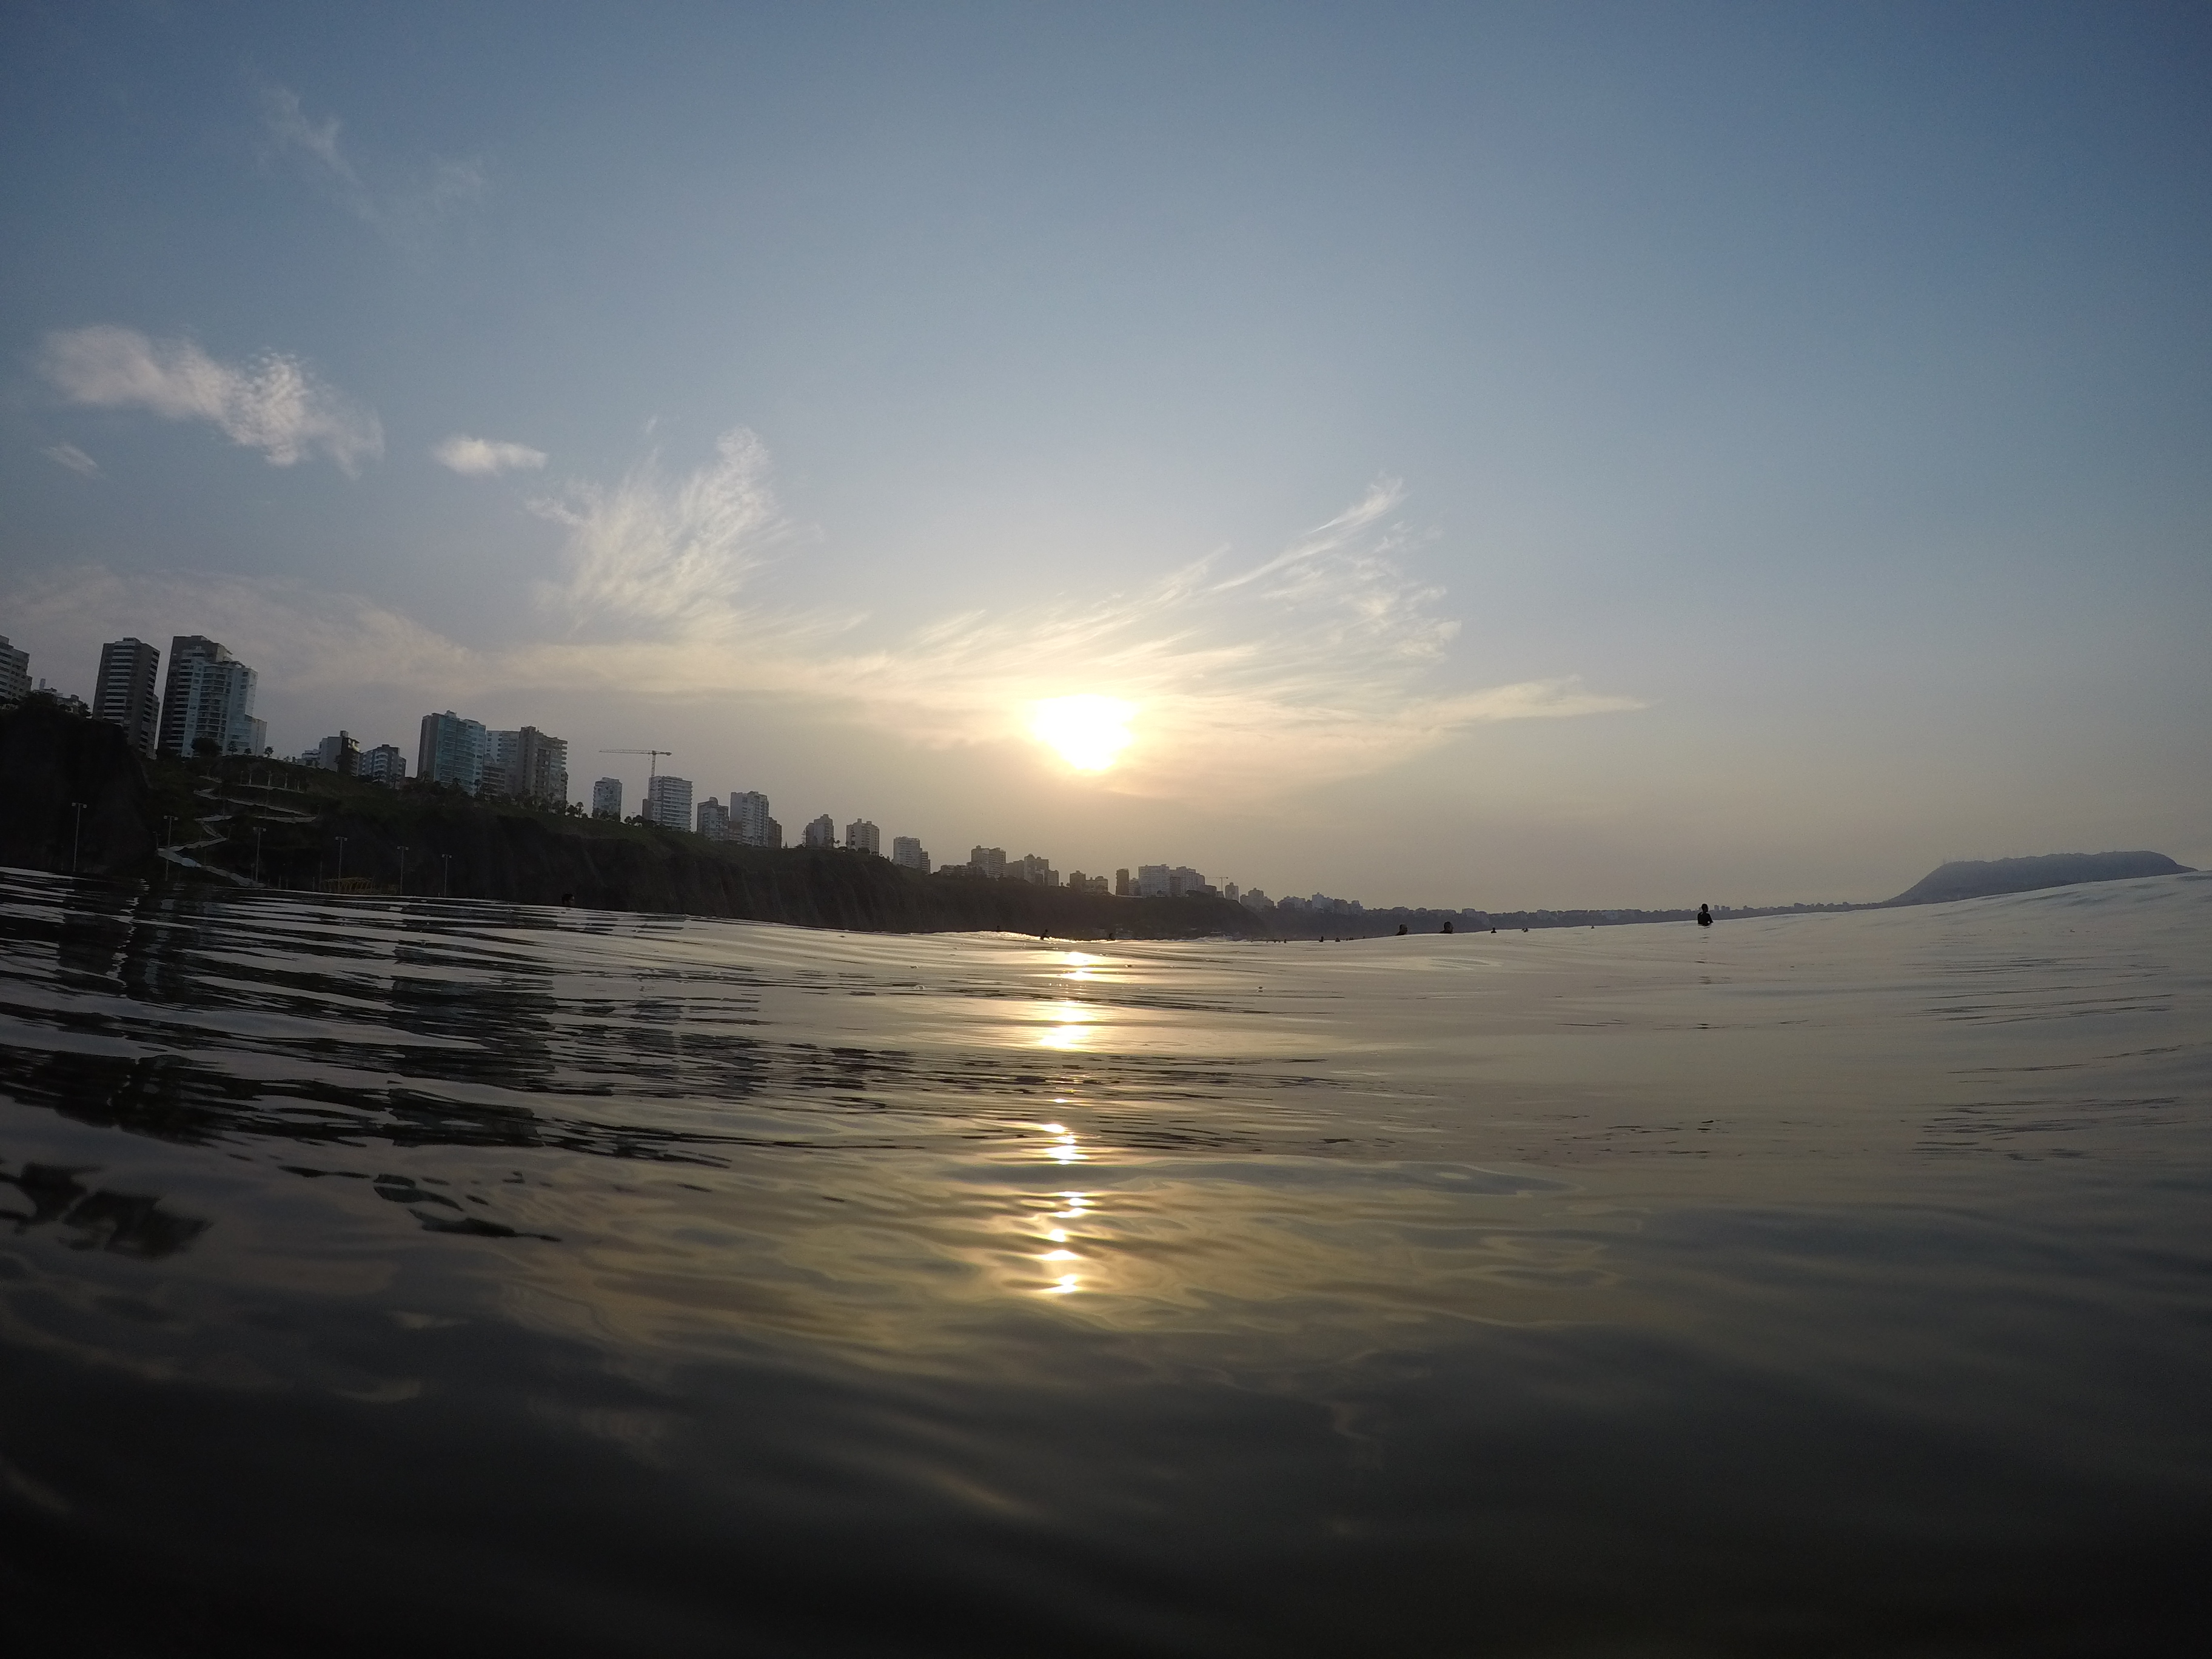
dawn, beach, sea, lima, peru, sky, water, horizon, water resources, cloud, ocean, sunset, morning, evening, daytime, wave, sunrise, reflection, calm, dusk, river, sun, afterglow, tree, sunlight, shore, vacation, coast, atmosphere, wind wave, city, lake, photography, sound, bay, world, mountain, winter, astronomical object, tourism